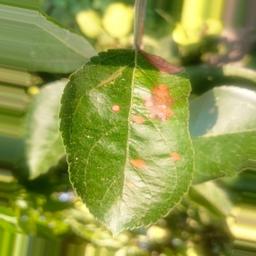
Label: Alternaria